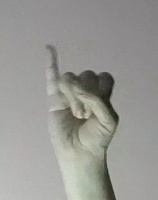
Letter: meem